History of Plasencia

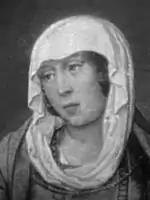
Joanna "la Beltraneja"

On April 27, 1465, King Henry IV of Castile was deposed in Plasencia. A few weeks later, the Count of Plasencia, Álvaro de Zúñiga y Guzmán, participated in the Farce of Ávila, taking the sword, a symbol of justice, from the wooden statue that represented the Castilian king and proclaiming the "infante" Alfonso king. In 1475, after the death of Henry IV, the Count of Plasencia sided with Joanna (nicknamed "Beltraneja" by her detractors, who said she was the daughter of Beltrán de La Cueva and not Henry) in the succession to the throne of Castile, against the other pretender, Henry's half-sister, Isabella, who would become known as "the Catholic". This succession crisis degenerated into the War of the Castilian Succession, in which France and Portugal also participated.